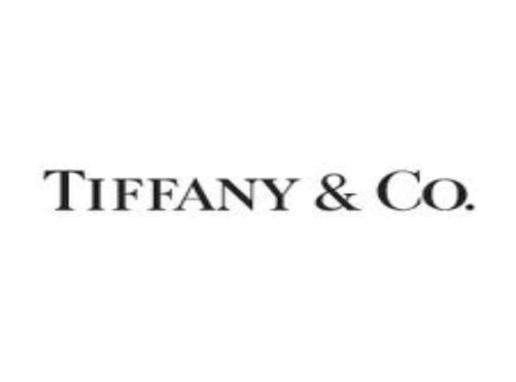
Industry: Clothes